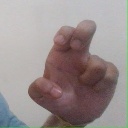
अक्षर: अ